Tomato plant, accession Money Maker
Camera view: bottom (45 deg); turntable rotation: 30 degrees
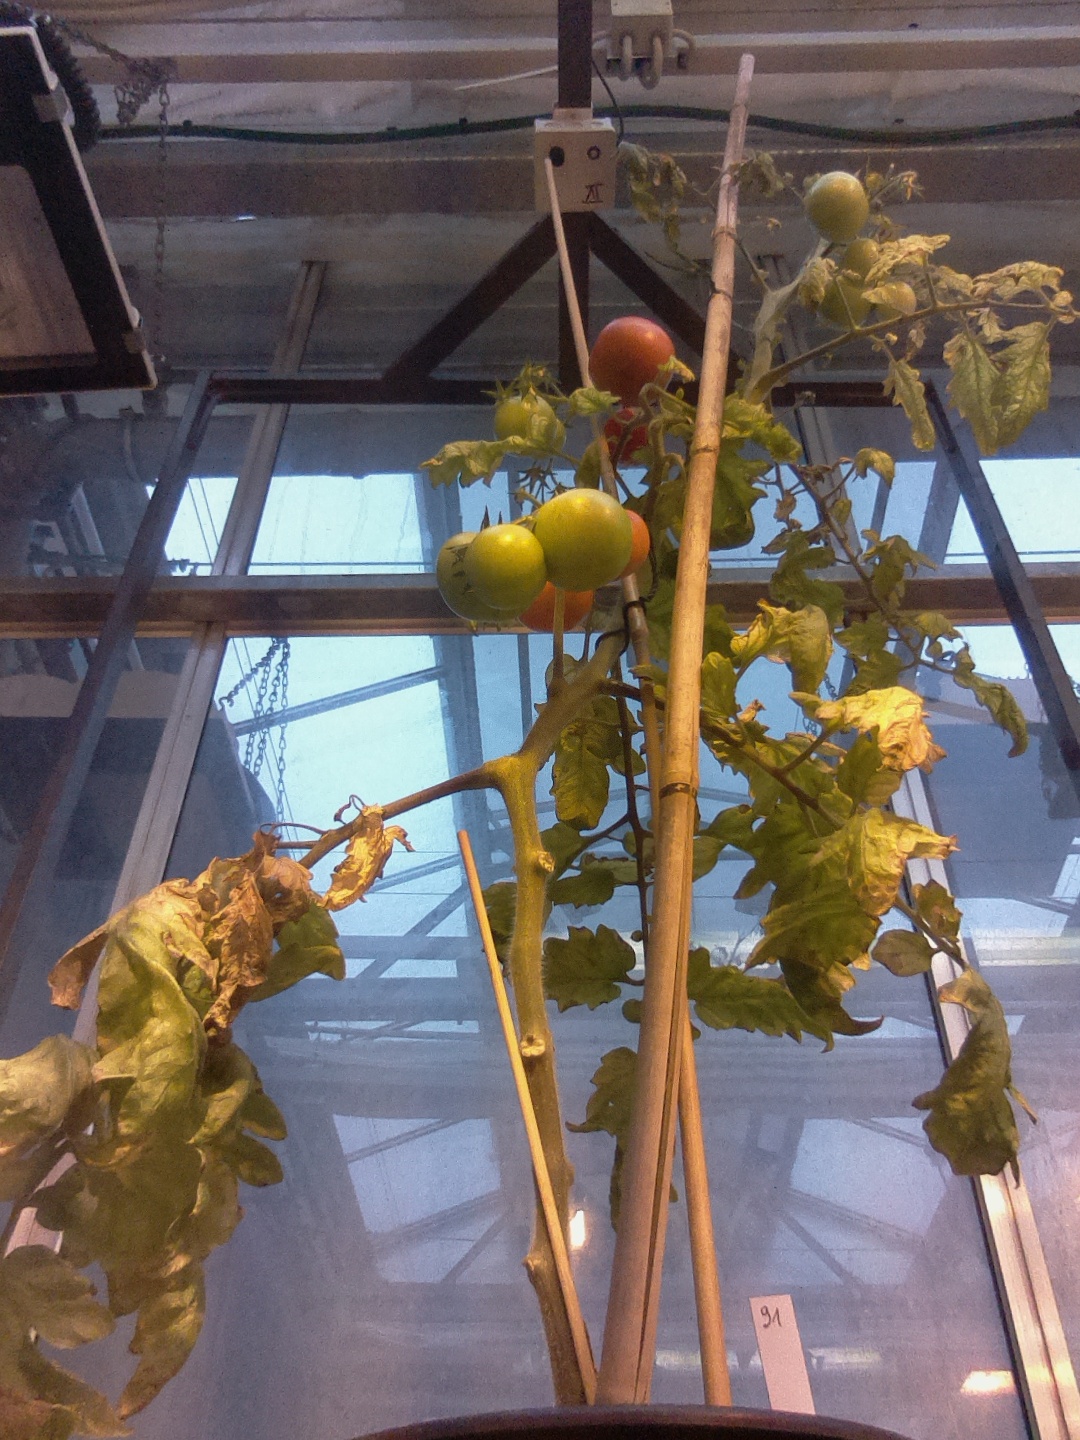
BBCH growth stage 82: 20%-30% of fruits show typical fully ripe color